Alligator

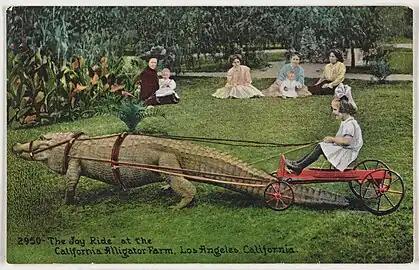
Edward H. Mitchell, "The Joy Ride" at the California Alligator Farm, Los Angeles, California,

Alligators, much like birds, have been shown to exhibit unidirectional movement of air through their lungs. Most other amniotes are believed to exhibit bidirectional, or tidal breathing. For a tidal breathing animal, such as a mammal, air flows into and out of the lungs through branching bronchi which terminate in small dead-end chambers called alveoli. As the alveoli represent dead-ends to flow, the inspired air must move back out the same way it came in. In contrast, air in alligator lungs makes a circuit, moving in only one direction through the parabronchi. The air first enters the outer branch, moves through the parabronchi, and exits the lung through the inner branch. Oxygen exchange takes place in extensive vasculature around the parabronchi.